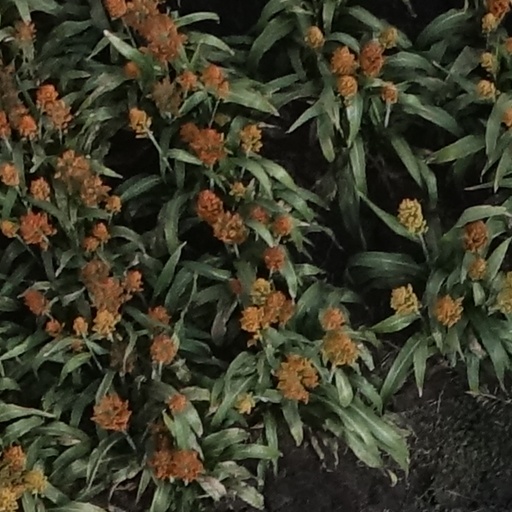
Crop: sorghum